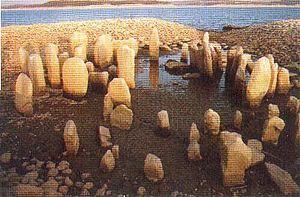
Cette liste non exhaustive recense les principaux sites mégalithiques en Estrémadure, en Espagne.